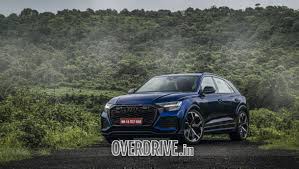
Label: noambulance